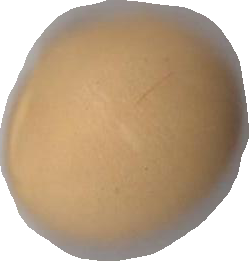
Variety: Dega